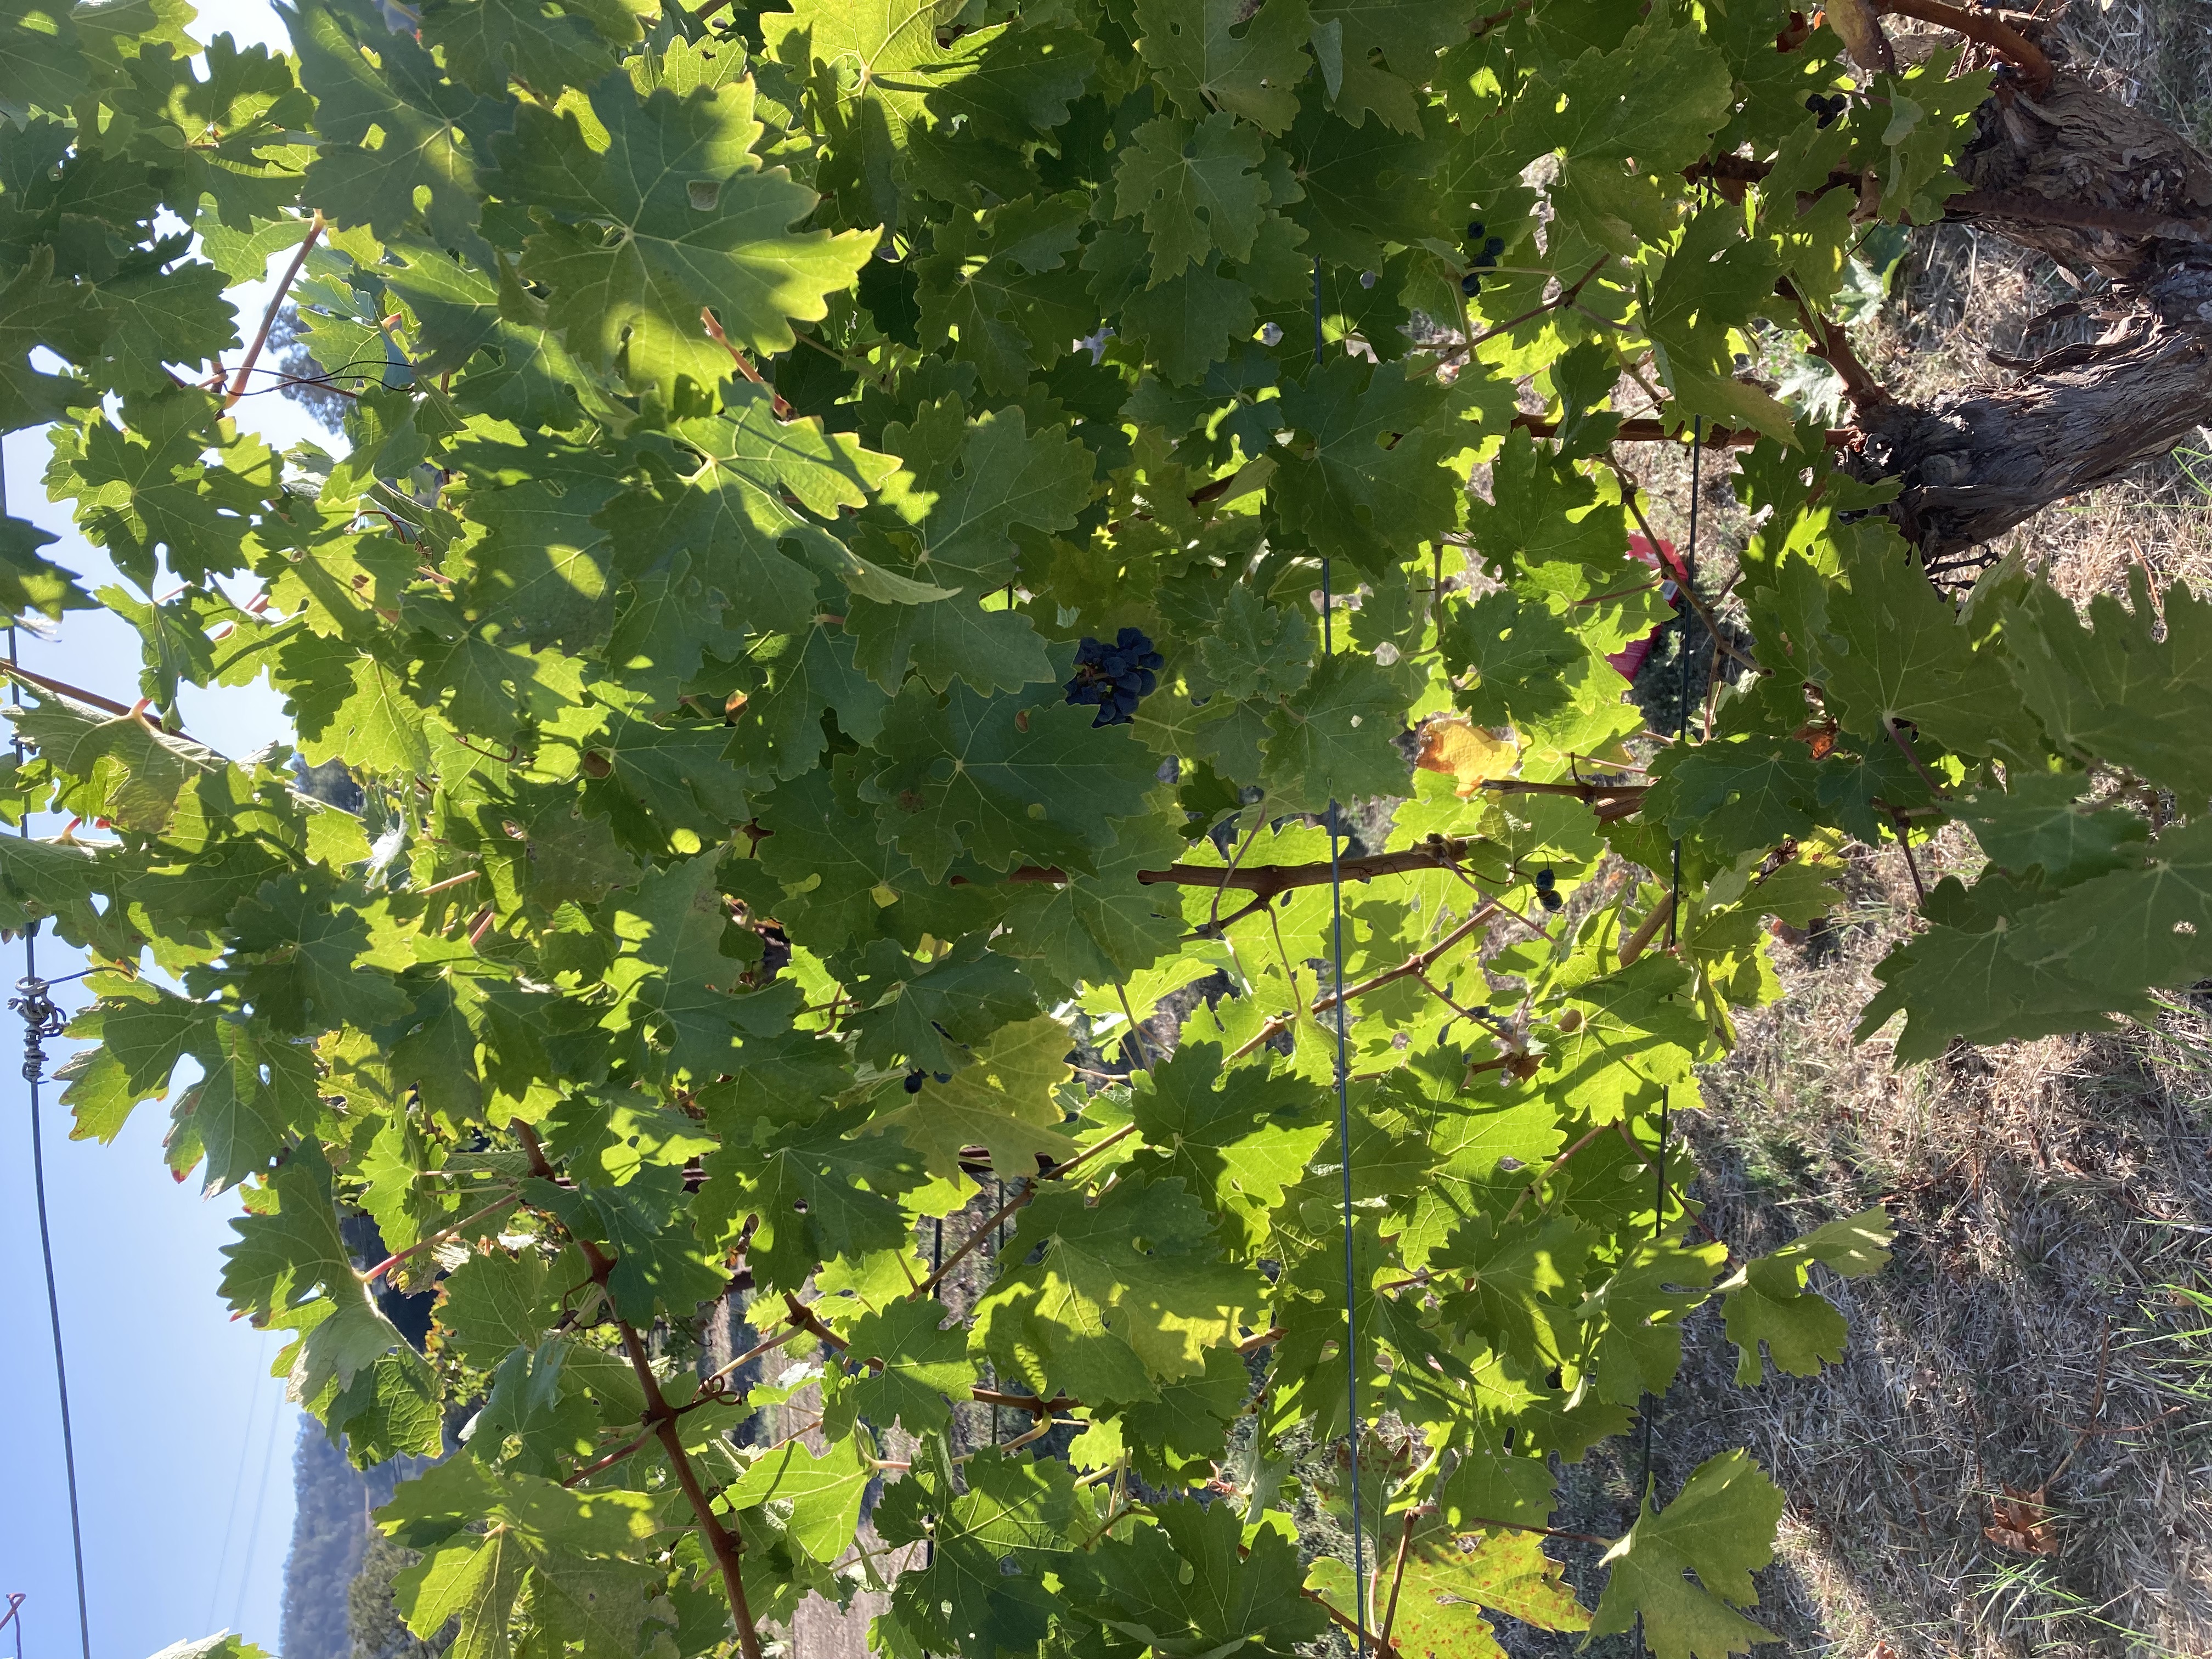
Label: No Virus